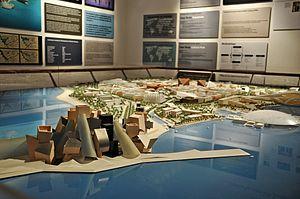
Le Guggenheim-Abu Dhabi est un musée dont l'ouverture est prévue pour 2022 à Abu Dhabi, la capitale de l'émirat d'Abu Dhabi et des Émirats arabes unis. Il sera une des composantes du vaste district culturel envisagé sur l'île de Saadiyat, avec le Louvre-Abu Dhabi de Jean Nouvel, la Cité des arts de Zaha Hadid, le Musée maritime de Tadao Andō et le musée national Cheikh Zayed de Norman Foster.